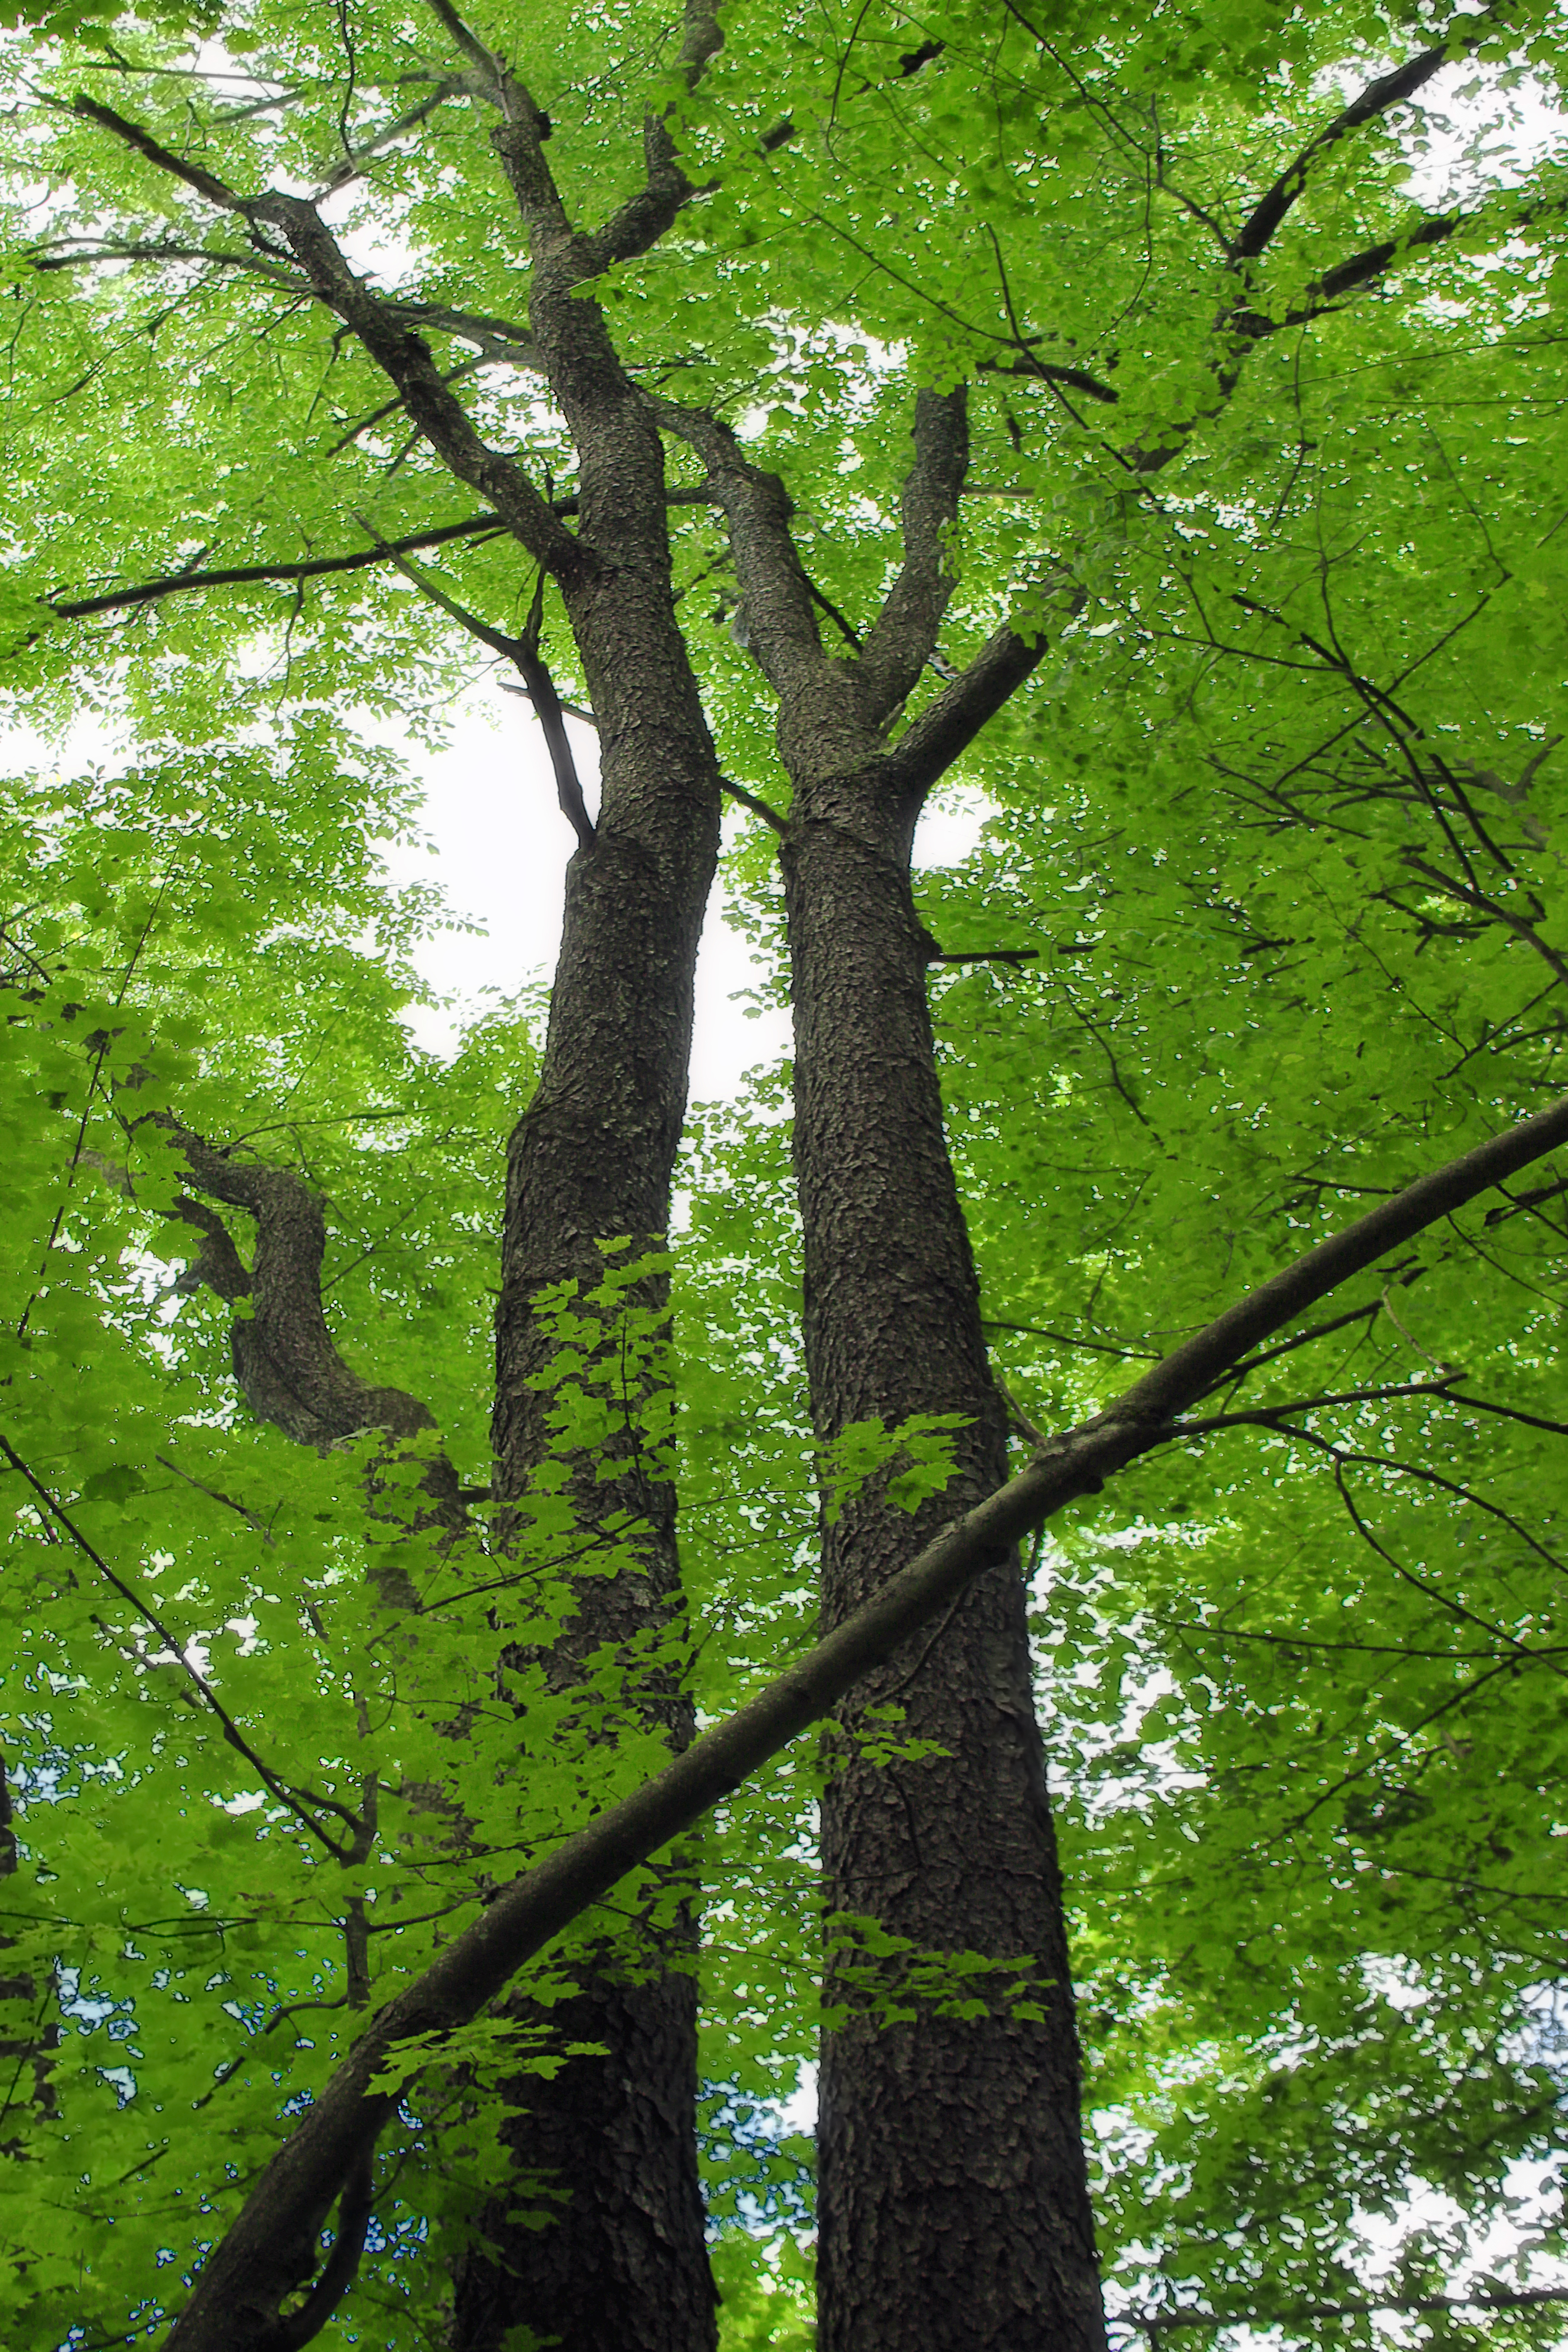
tree, nature, forest, branch, plant, hiking, sunlight, leaf, trunk, summer, green, canopy, botany, trees, creativecommons, branches, poconos, deciduous, blackcherries, prunusserotina, trunks, pennsylvania, lackawannacounty, lackawannastateforest, pinchotstateforest, oak, pinchottrail, paintercreektrail, grove, woodland, habitat, flowering plant, old growth forest, natural environment, plant stem, woody plant, temperate broadleaf and mixed forest, land plant, plane tree family